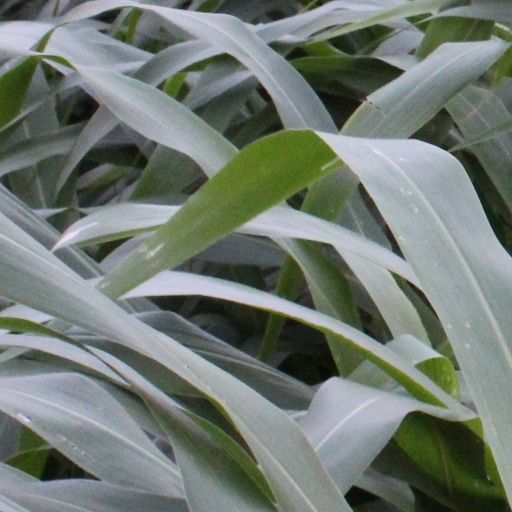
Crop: sorghum